Gao Yaojie

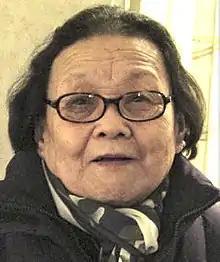
Gao in 2007

Gao Yaojie (19 December 1927 – 10 December 2023), courtesy name of Gao Mingkui, was a Chinese gynecologist, academic, and AIDS activist based in Zhengzhou, Henan, China. Gao was honoured for her work by the United Nations and Western organizations whilst spending time under house arrest. Her split with the Chinese authorities on the transmission and the seriousness of the AIDS epidemic in the People's Republic of China hindered her further activities, and she left for the United States in 2009, where she settled in Manhattan, New York.